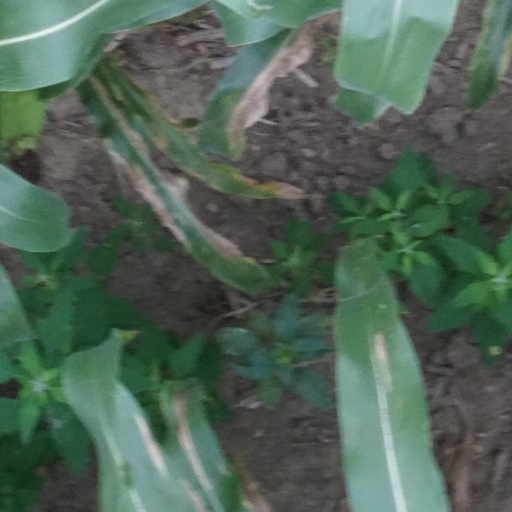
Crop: maize; corn